Gabe Kapler

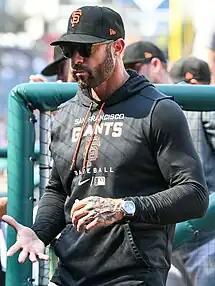
Kapler with the Giants in 2022.

Kapler was also named the "Sporting News" 2021 NL Manager of the Year, as 86% of his fellow National League managers voted for him.